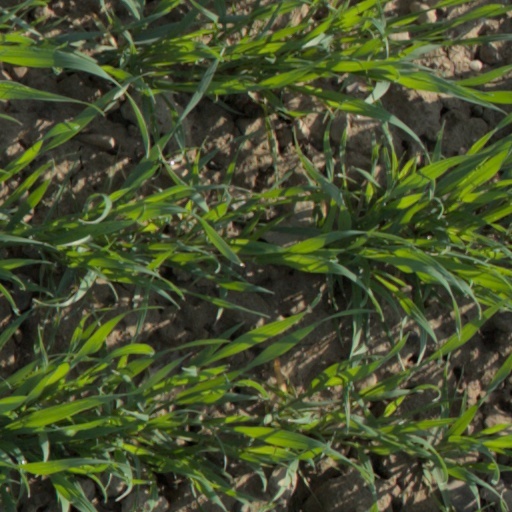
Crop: wheat